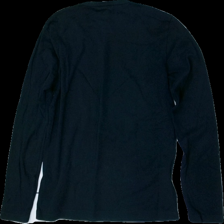
View: back
Type: Sweater
Category: Unisex
Brand: Not in the list
Brand text on label: Adam
Colors: Blue, White
Material: 100% cotton
Cut: Regular, C-collar
Size: M
Season: All
Stains: Minor
Price range: <50
Recommended usage: Export